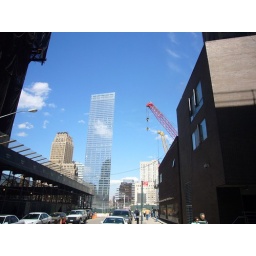
just in front of this building is the big hole in the ground that was World Trade.